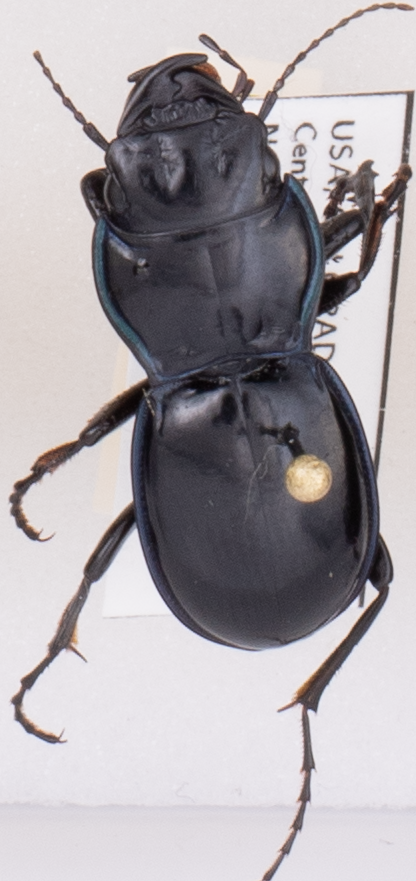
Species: Pasimachus elongatus
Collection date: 2021-07-21
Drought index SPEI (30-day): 1.93
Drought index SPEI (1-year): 0.288
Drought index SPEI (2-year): -0.46